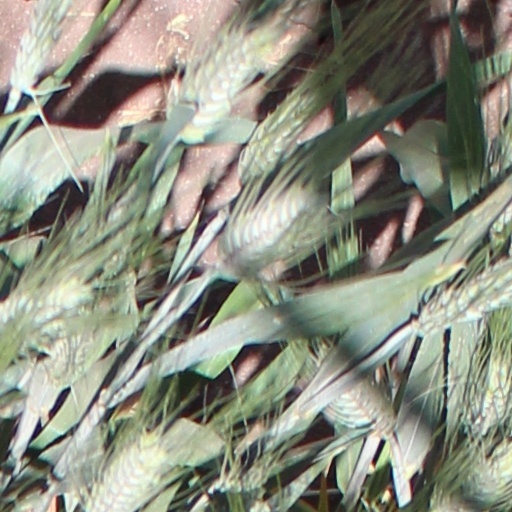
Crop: wheat